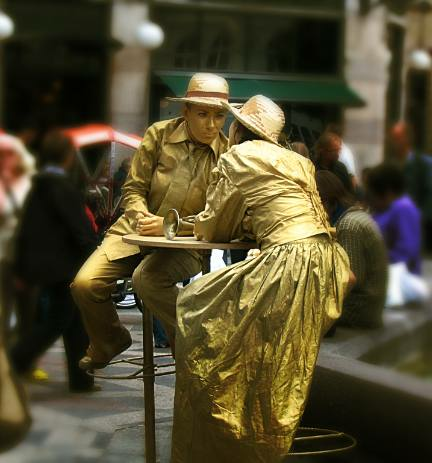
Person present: Yes